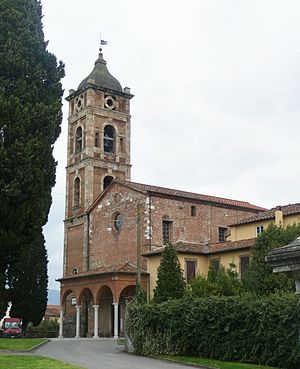
Lucca / Arkitektur / Mure, gader og pladser
San Michele ved Antraccoli.
Lucca er en by og comune i Toscana i Centralitalien ved Serchio, i en frodig dal nær Det Tyrrhenske Hav. Det er hovedstaden i Provinsen Lucca. Byen er berømt for sin intakte bymur, som stammer fra renæssancen.